Jay Bennett

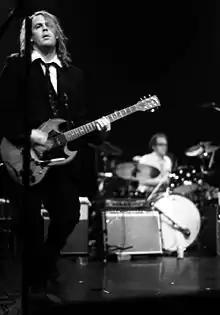
Jay Bennett performing with Wilco at the Riviera Theatre, Chicago, Illinois, January 1, 2000

Jay Walter Bennett (November 15, 1963 – May 24, 2009) was an American multi-instrumentalist, engineer, producer, and singer-songwriter, best known as a member of the band Wilco from 1994 to 2001.